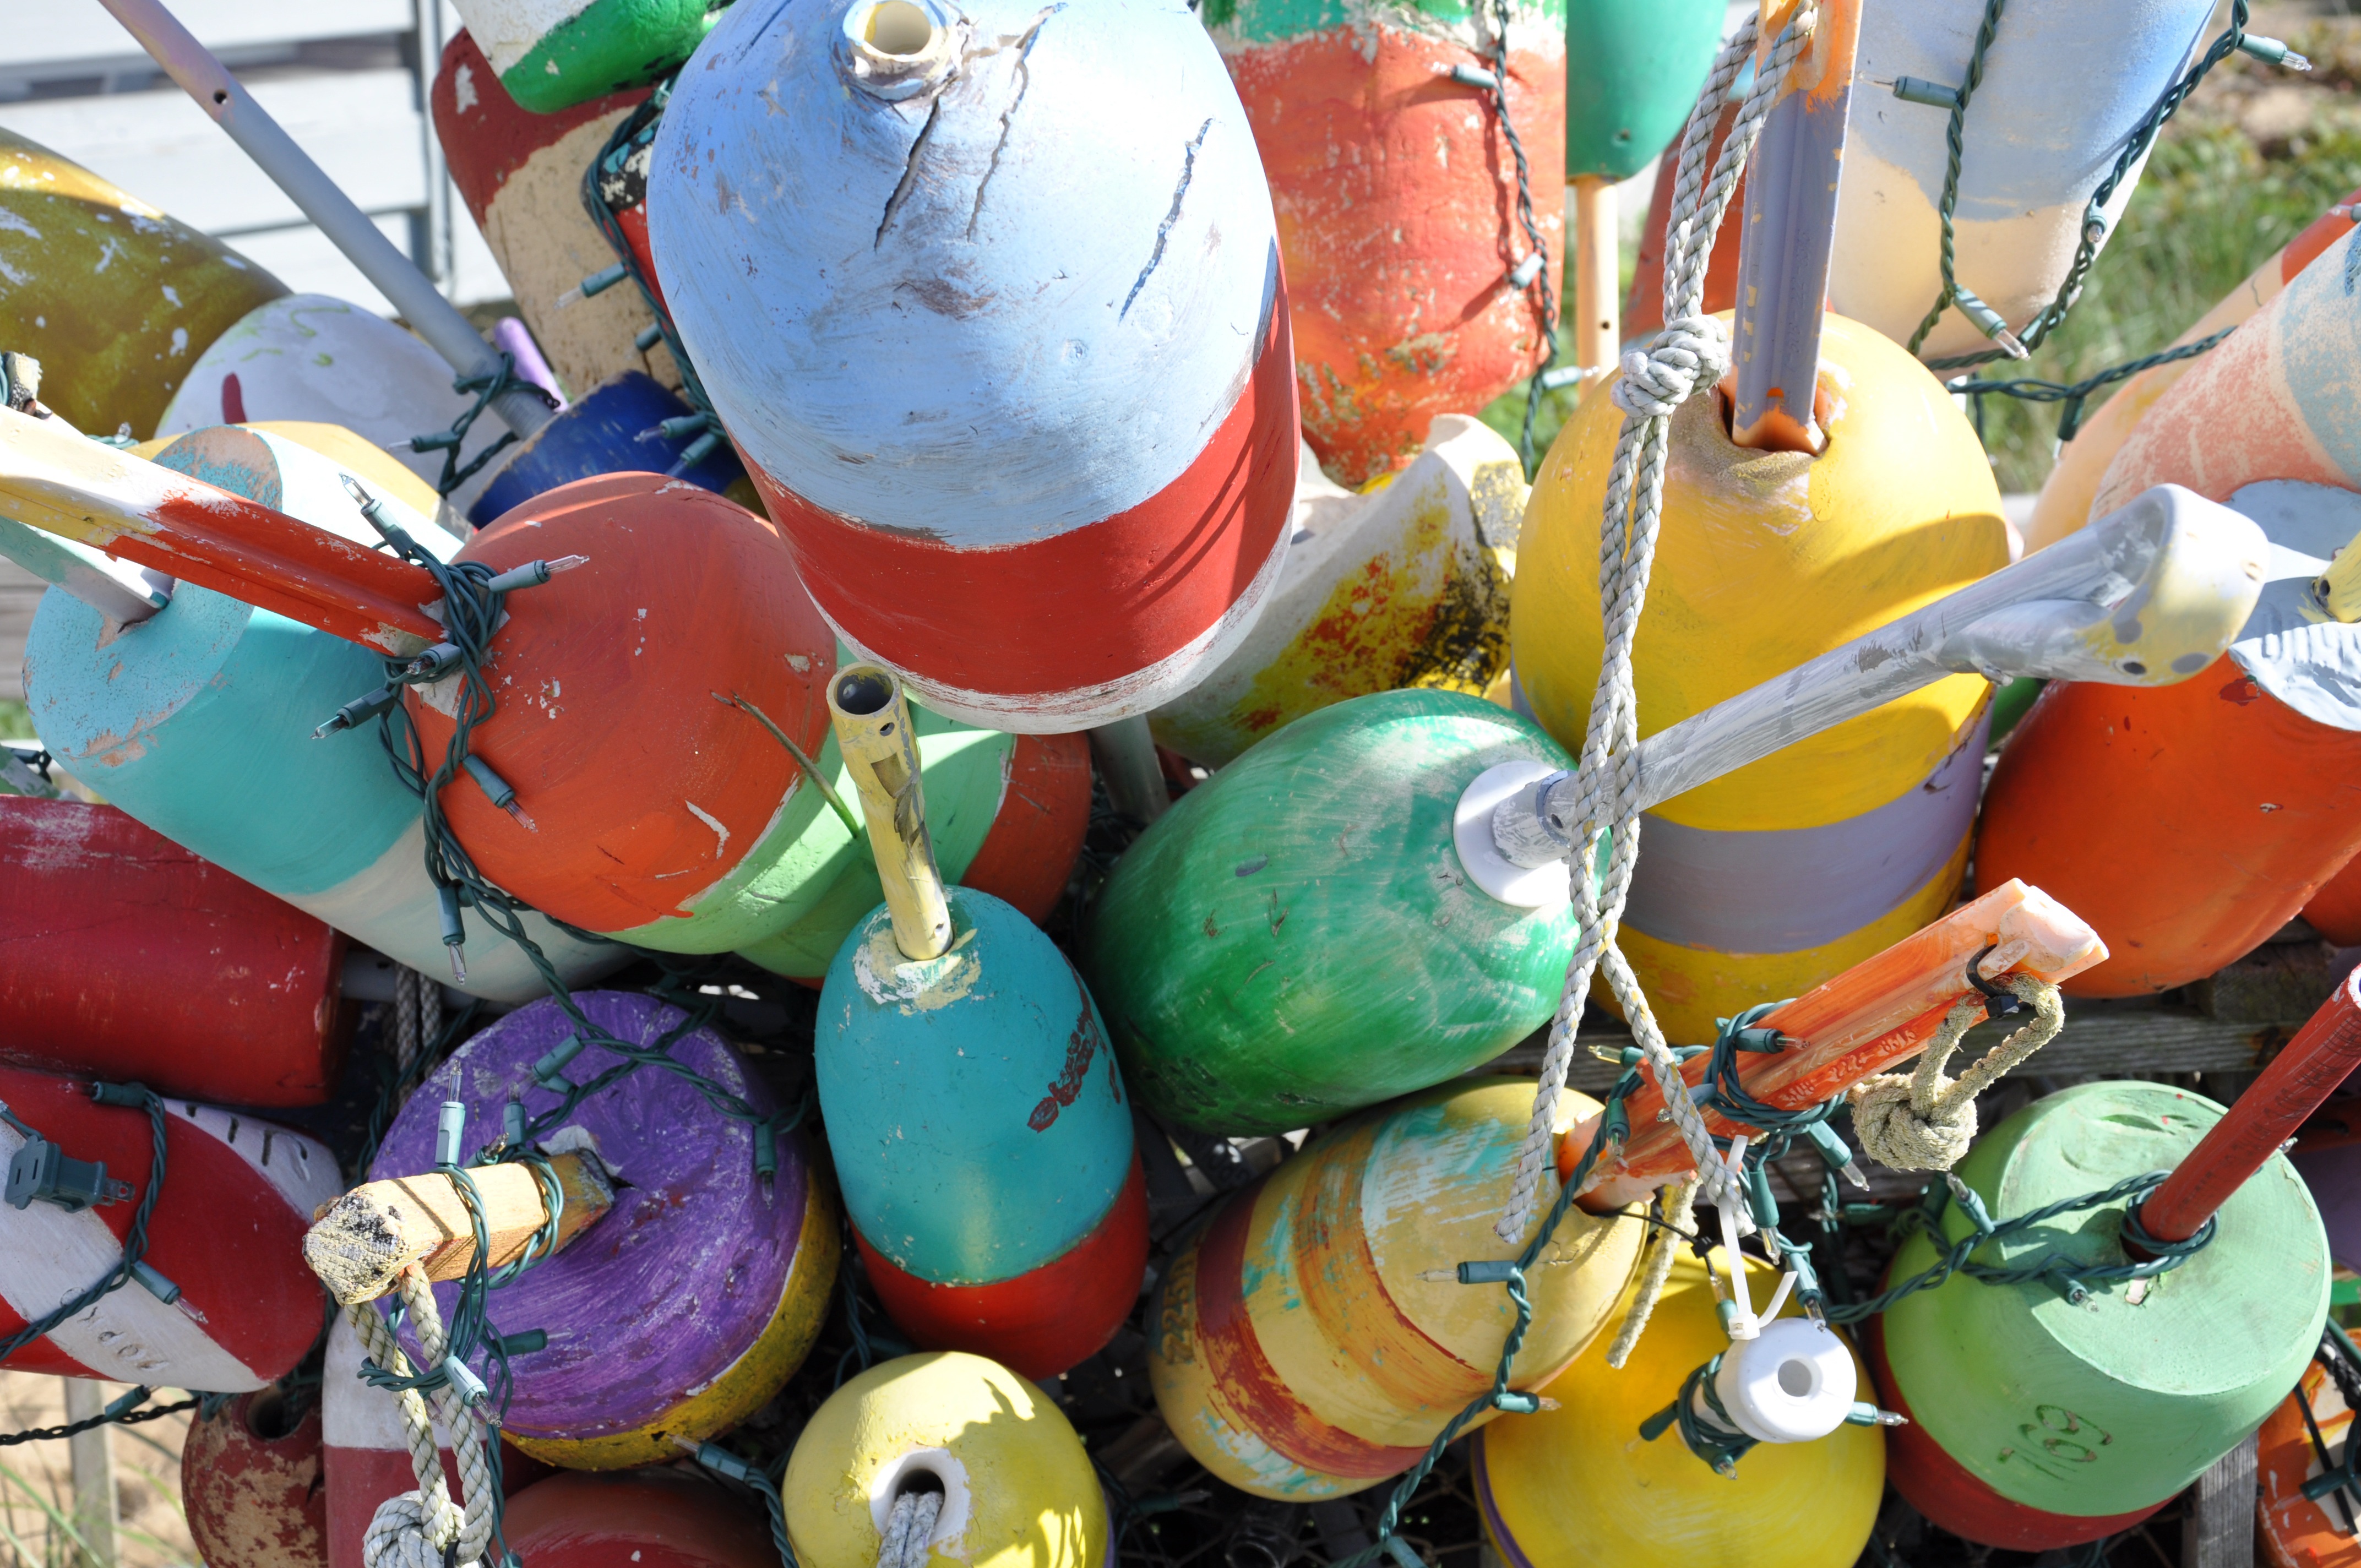
ocean, boat, color, nautical, marine, buoys